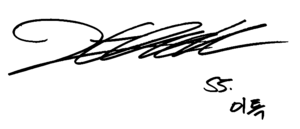
Park Jeong-su, mieux connu sous son nom de scène Leeteuk, est un chanteur et danseur sud-coréen, surtout connu comme étant le leader du groupe de K-pop Super Junior.